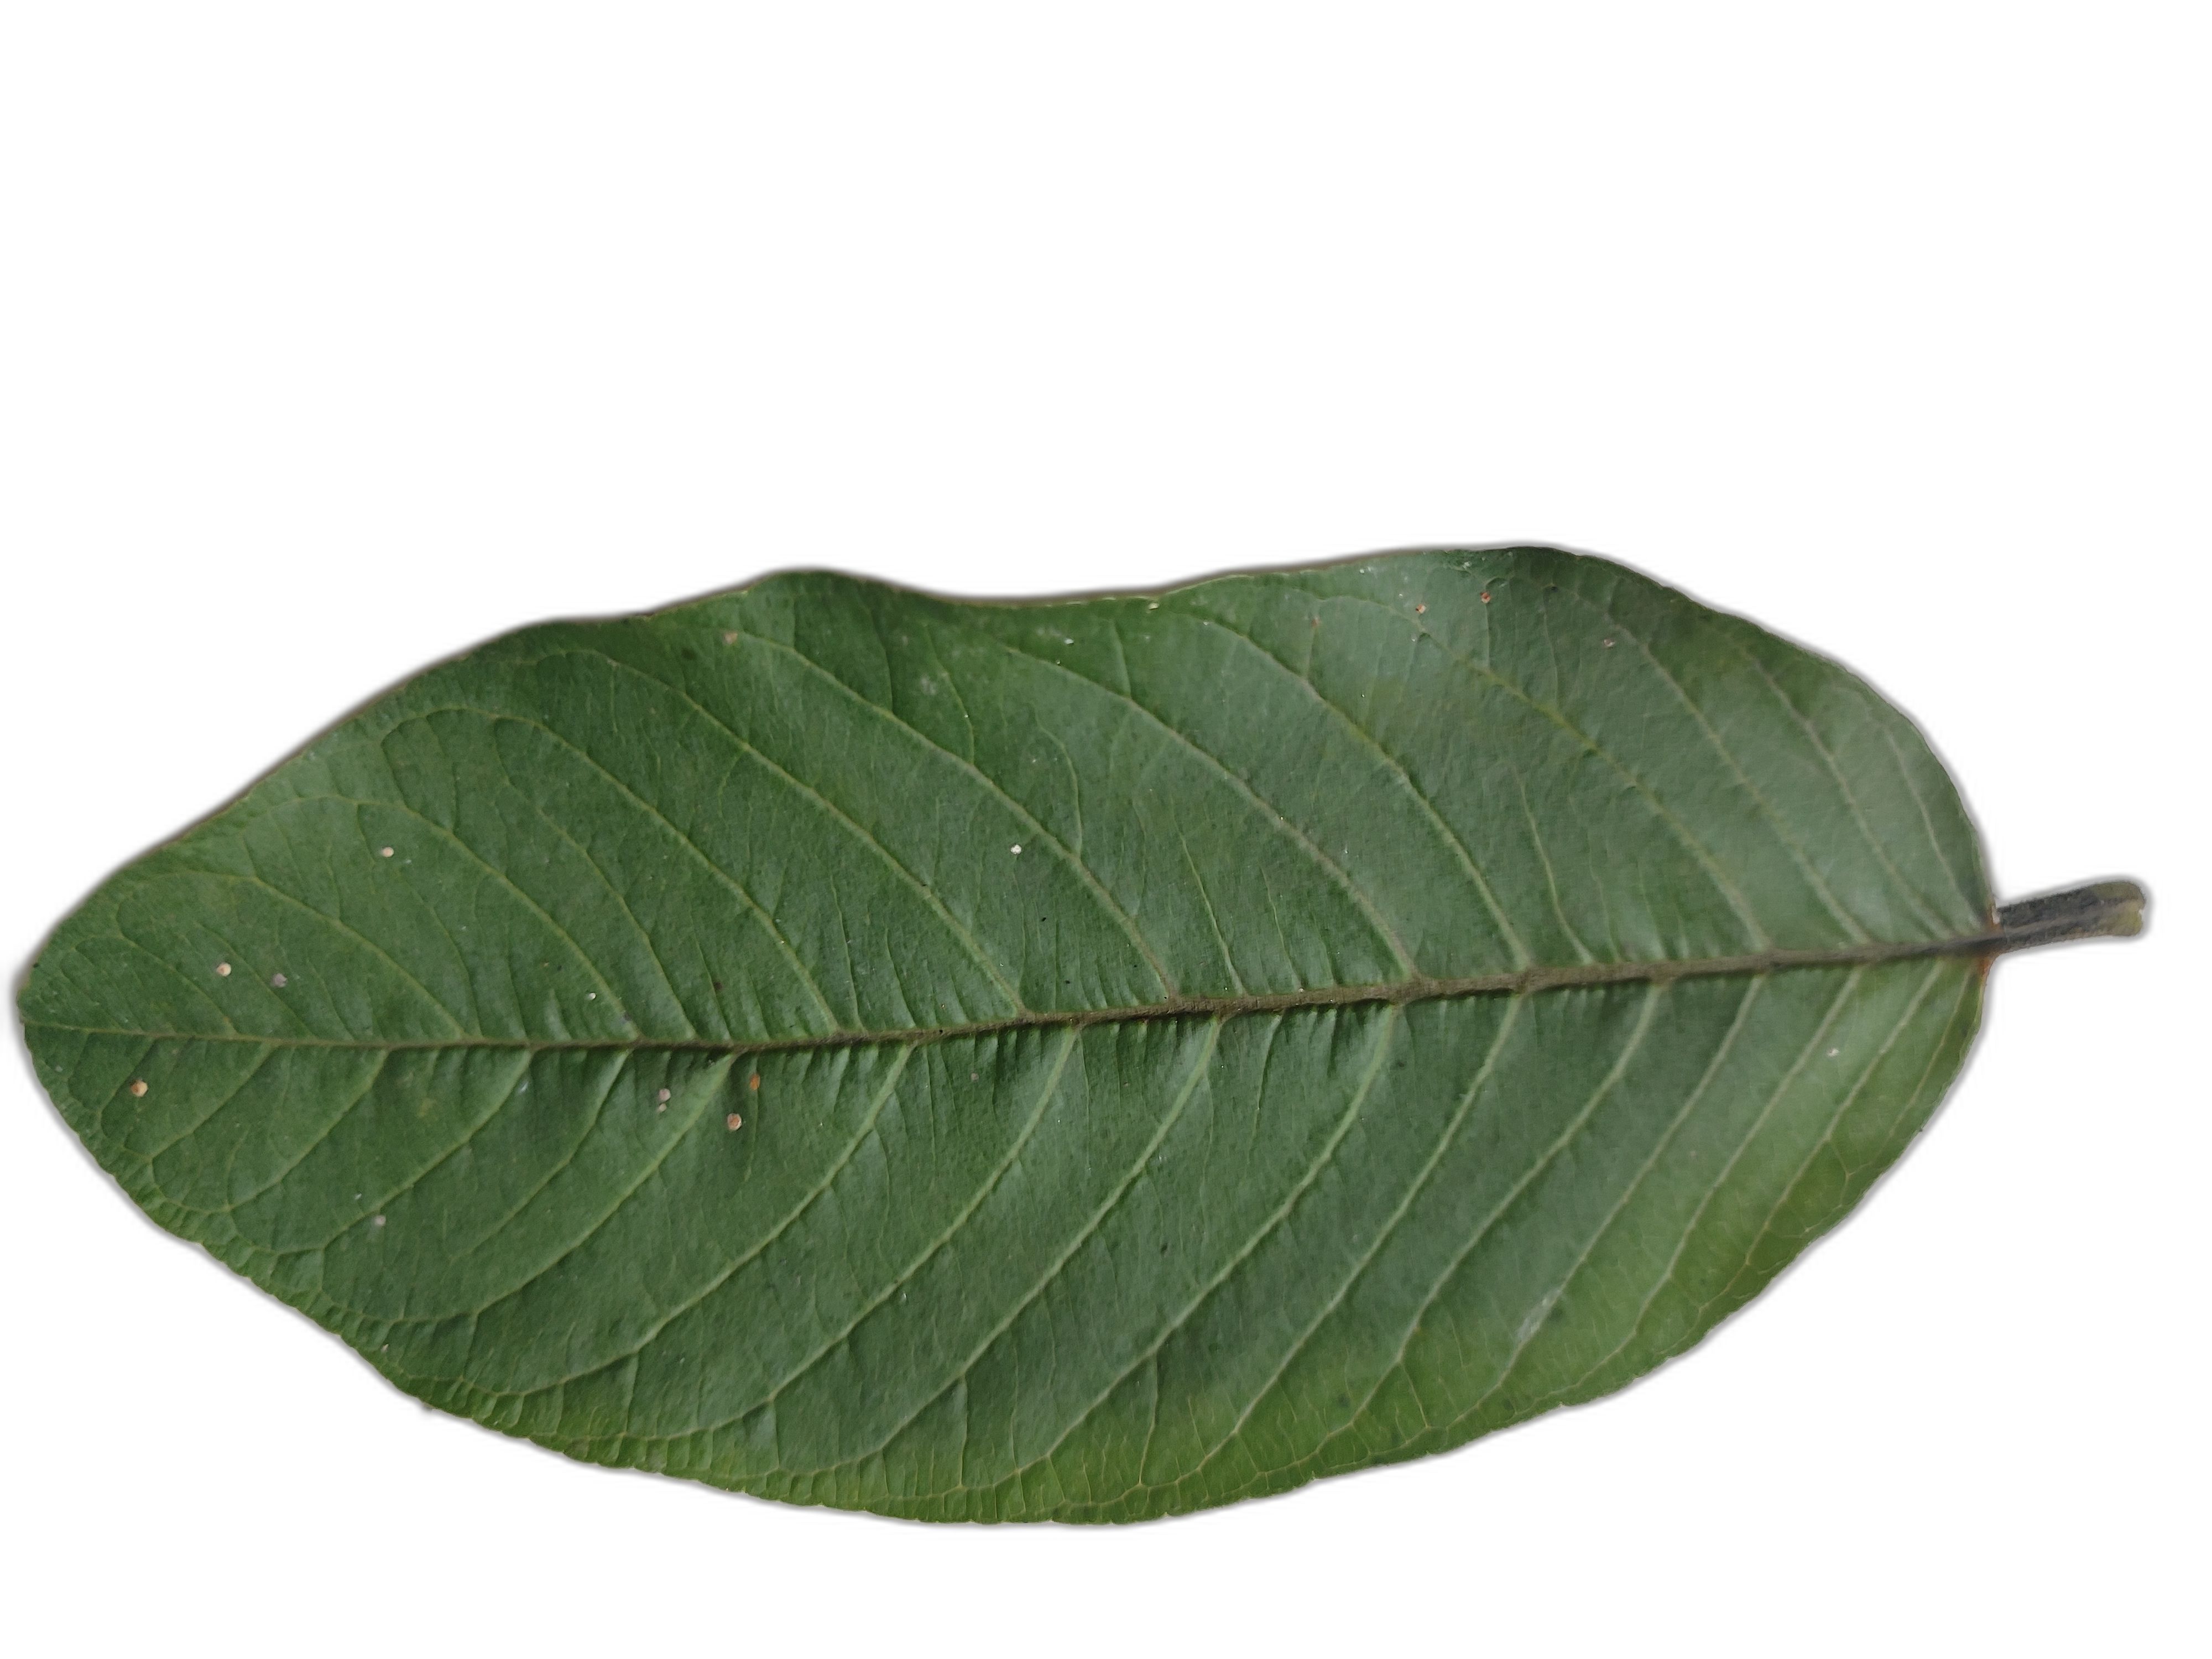
Plant part: leaf
Disease: Healthy